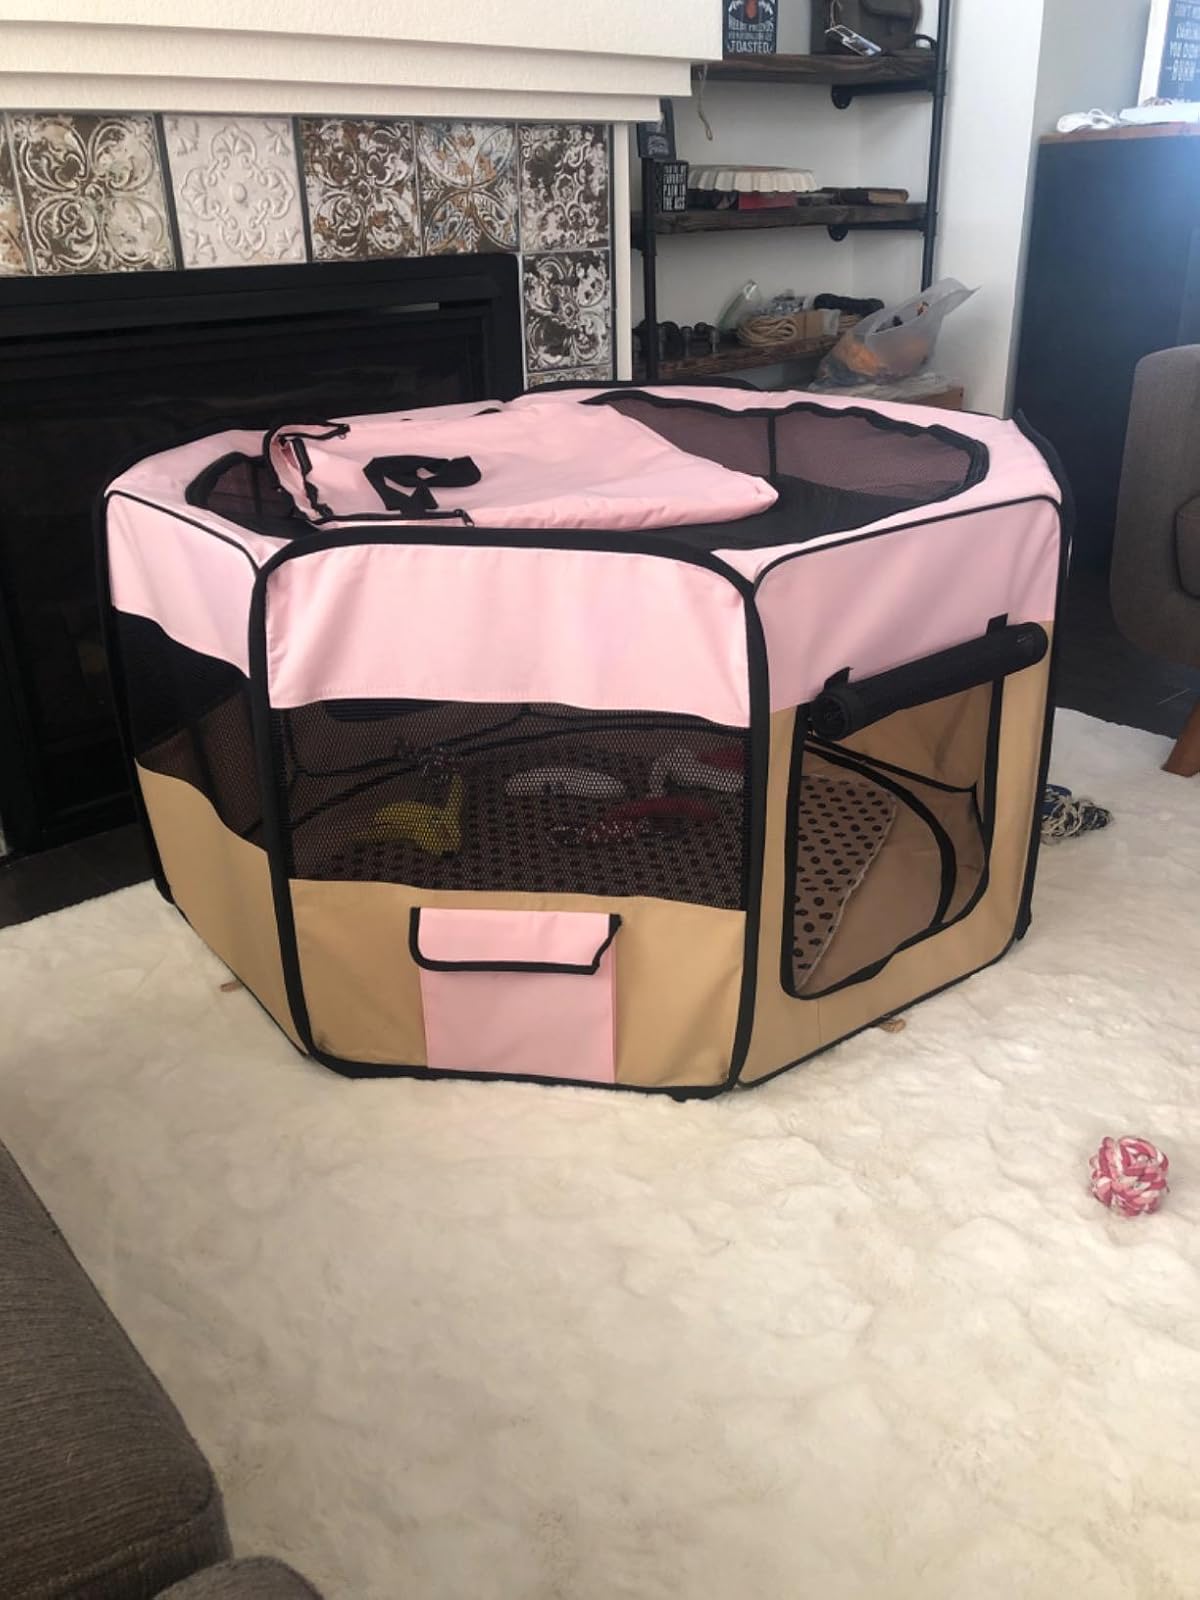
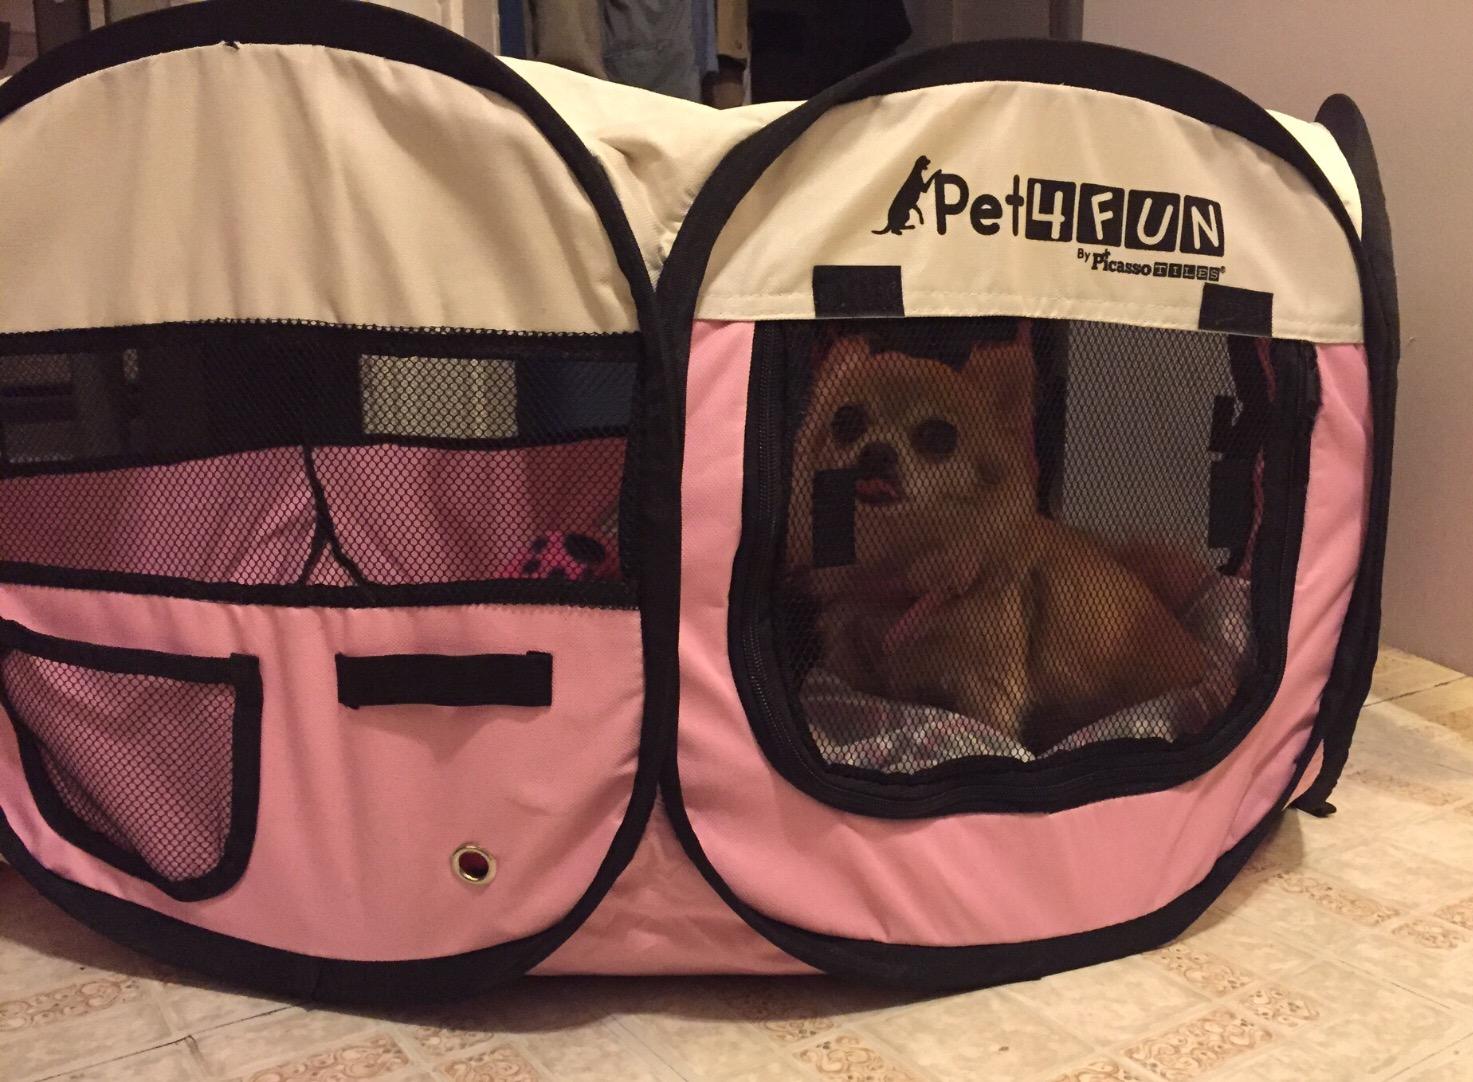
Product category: items_kennel
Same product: no